Monument to Victims of the Wola Massacre

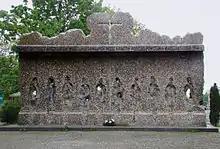
The eastern side of the monument

The Monument to Victims of the Wola Massacre (Pomnik ofiar Rzezi Woli) is a monument commemorating the Wola massacre, the brutal mass-murder of the civilian population of Warsaw's Wola district, carried out by the Germans in the early days of the Warsaw Uprising, from 5 to 12 August 1944. It is located in a small square ("Skwer Pamięci") at the intersection of Solidarity Avenue (Aleja Solidarności) and Leszno Street in Warsaw.